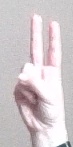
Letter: taa